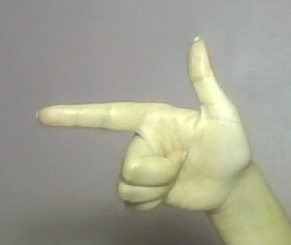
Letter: yaa